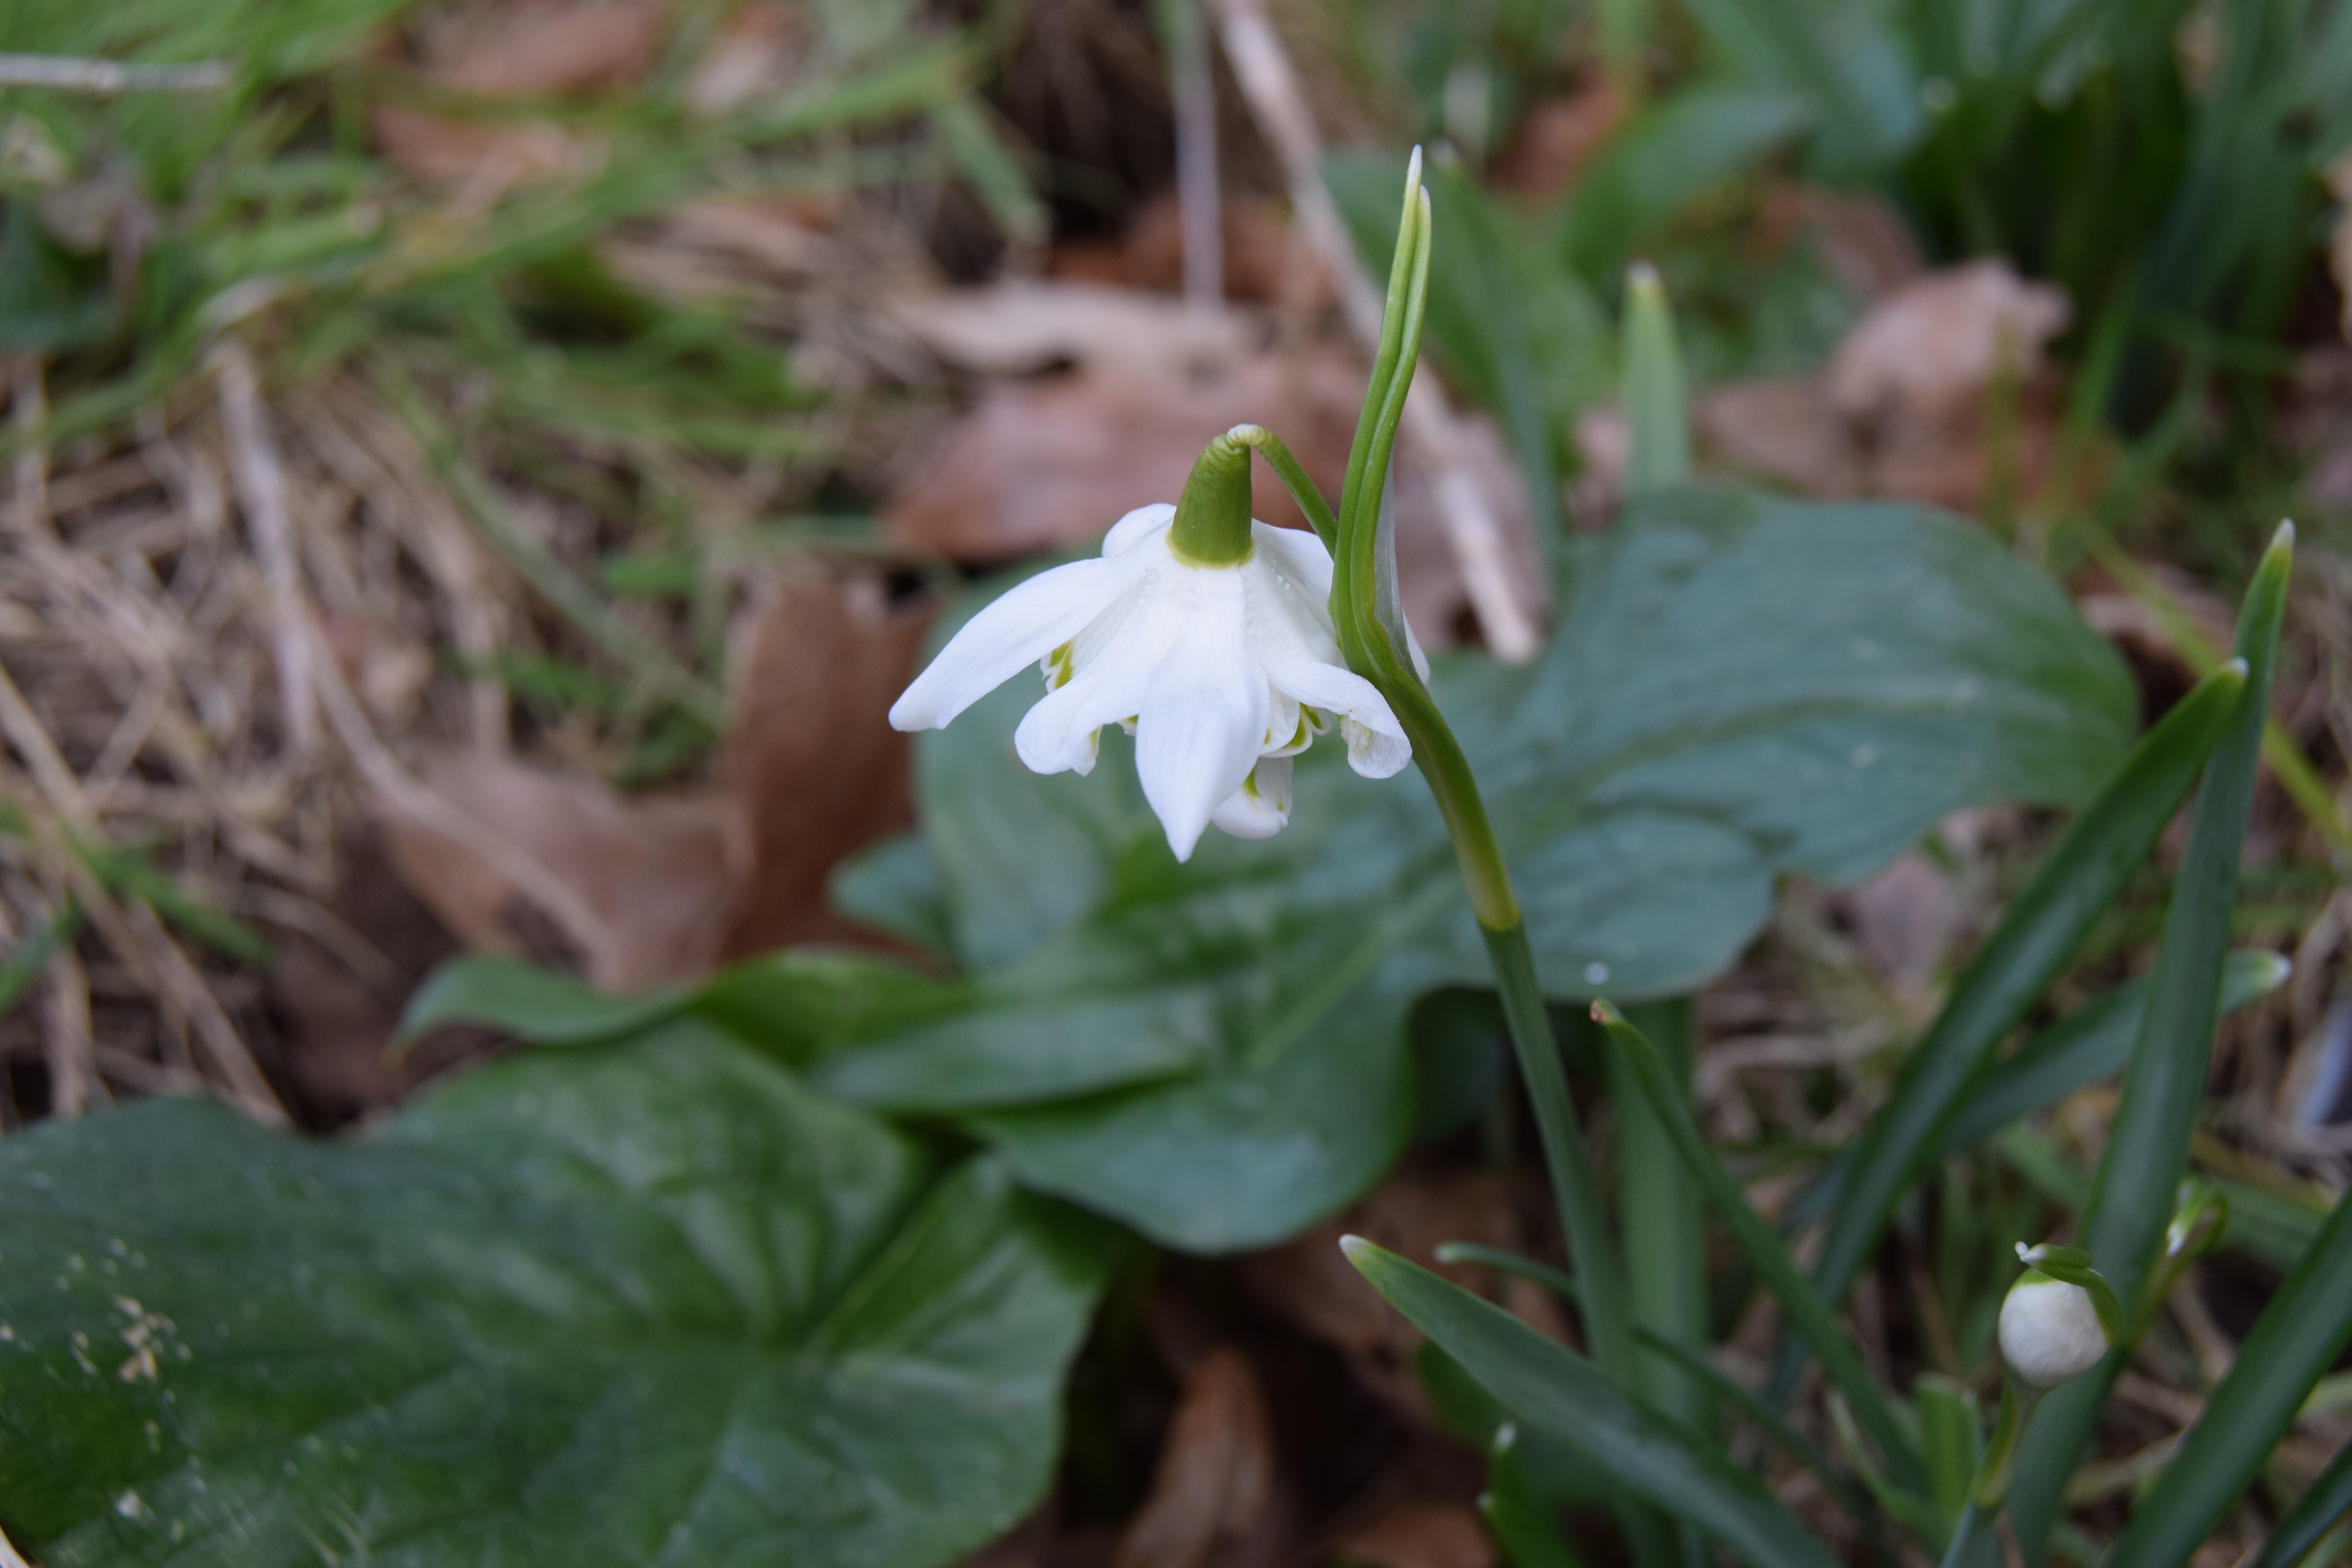
plant, flower, botany, flora, wildflower, arum, flowering plant, land plant, violet family, fawn lily